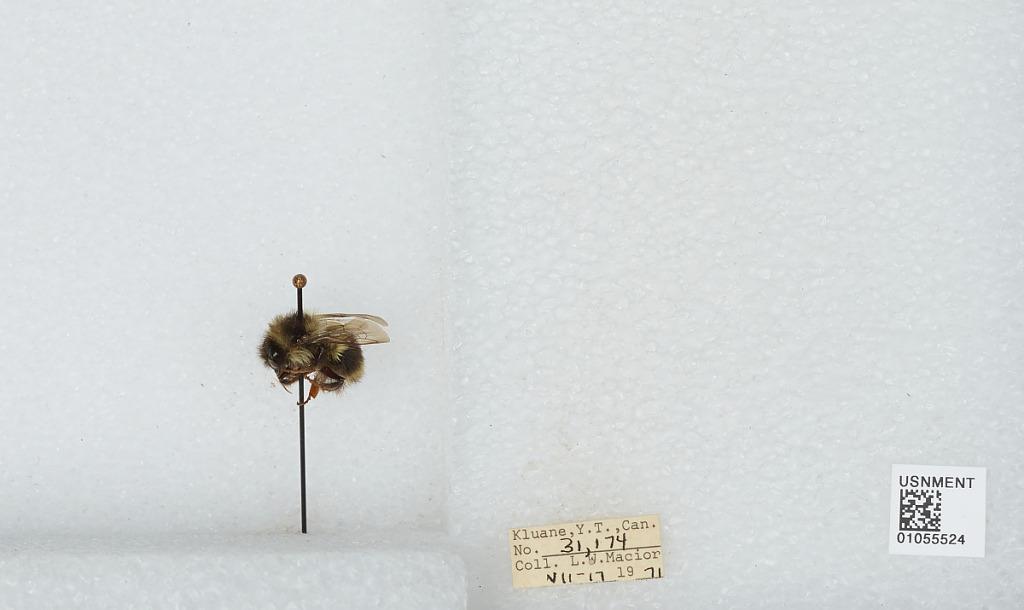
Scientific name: Bombus bifarius nearcticus
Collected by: L. Macior
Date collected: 1971-7-17
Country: Canada
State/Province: Yukon Territory
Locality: Kluane
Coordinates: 60.75, -139.5